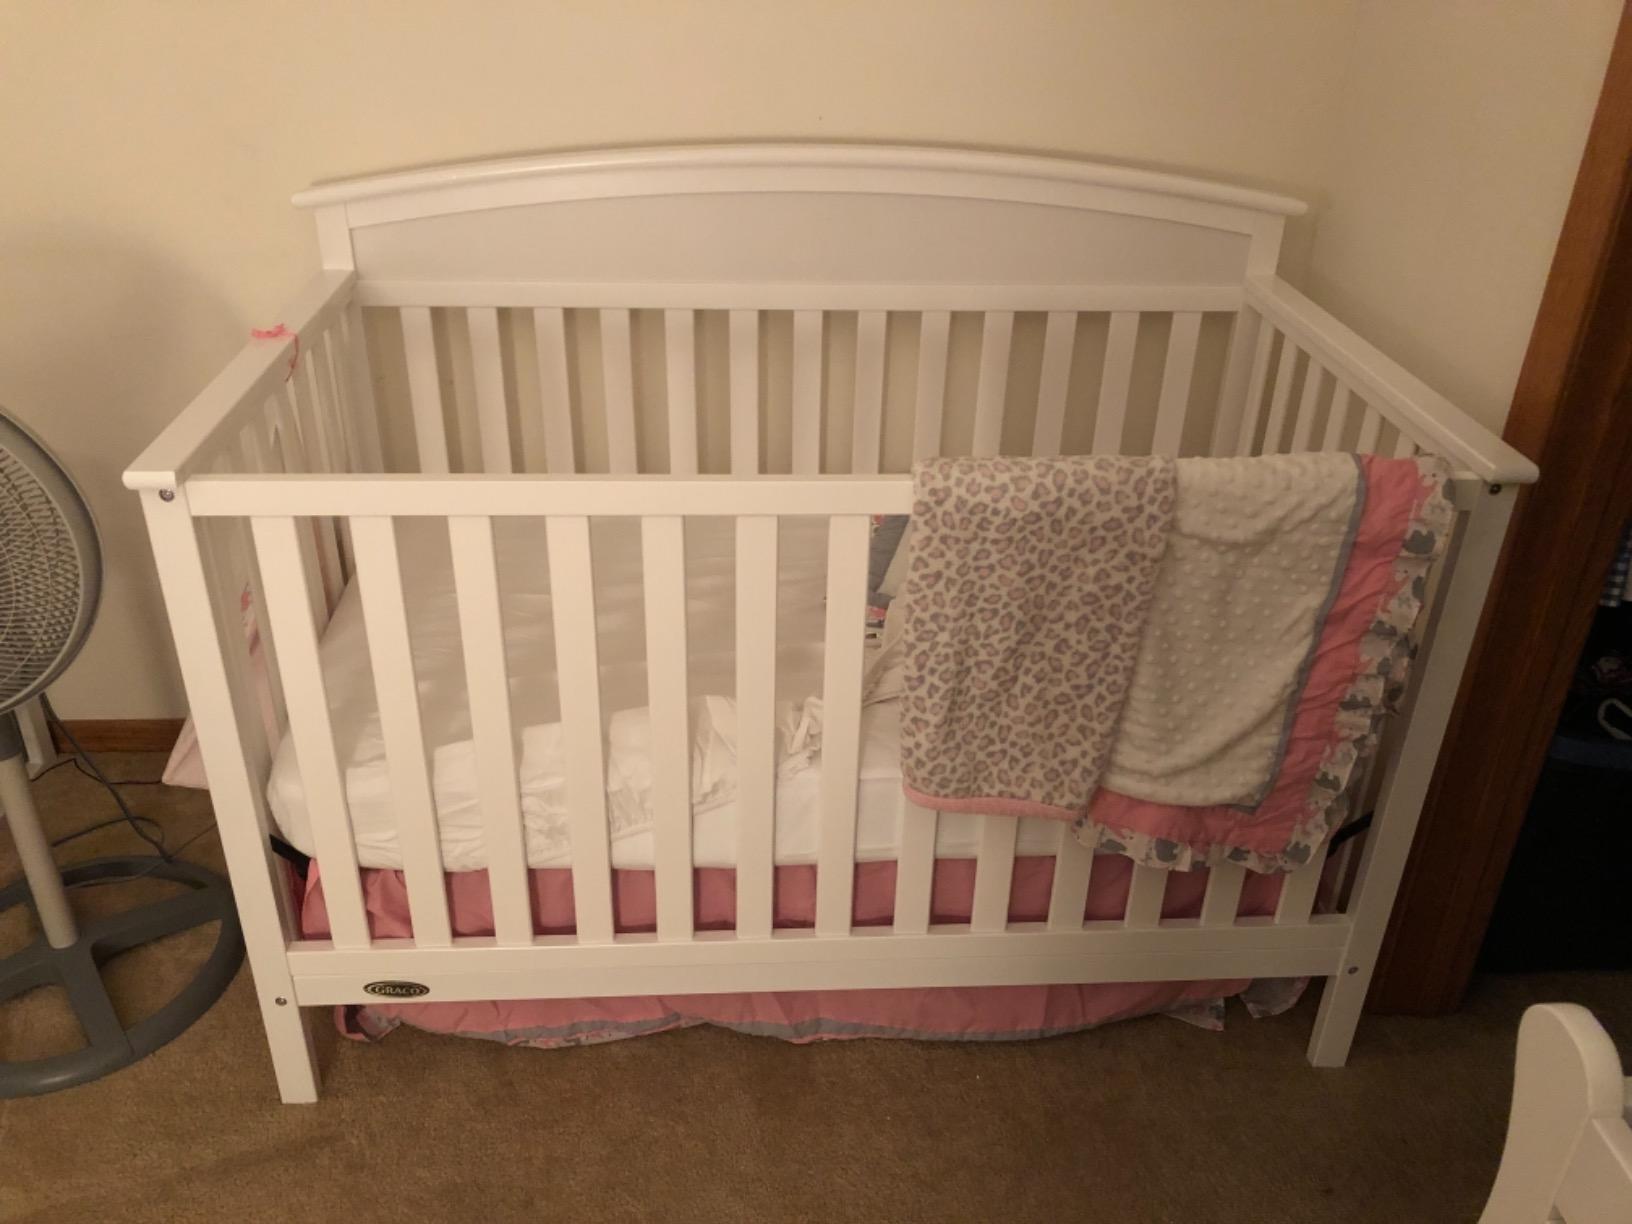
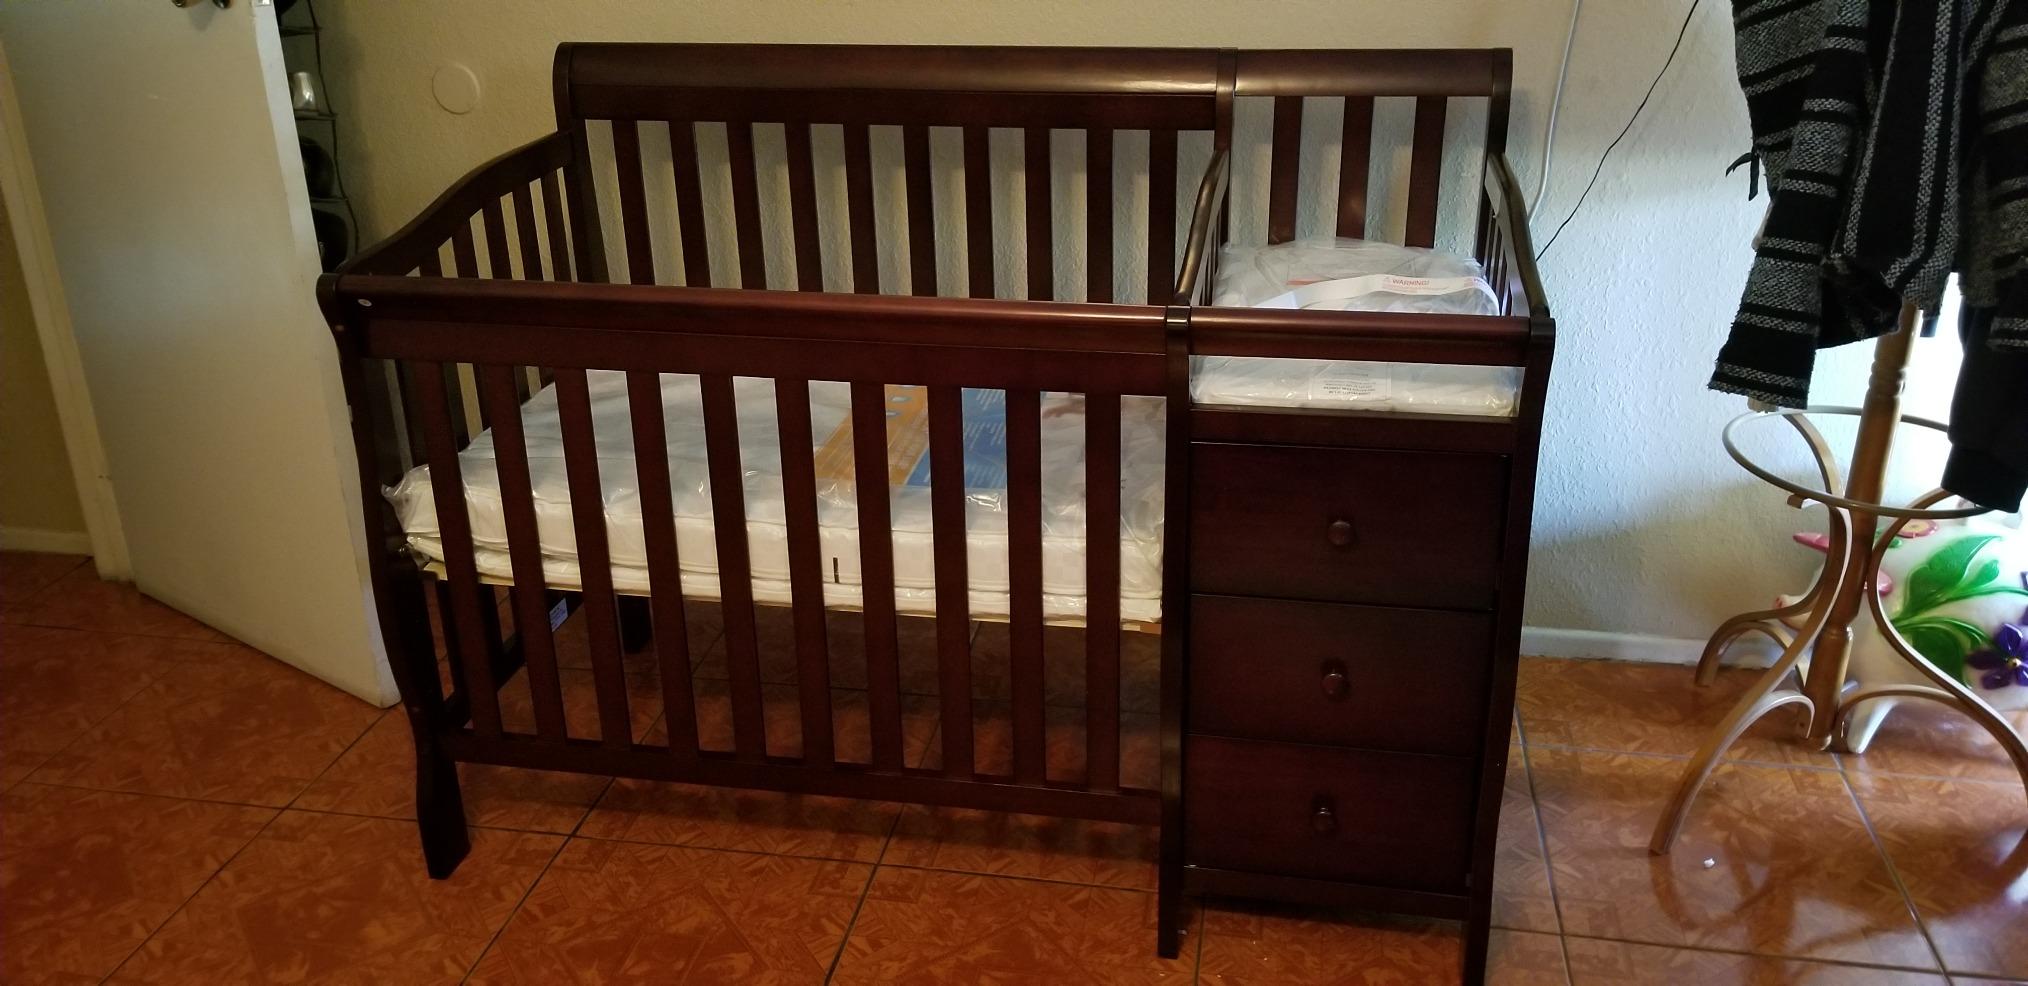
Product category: products_crib
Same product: no